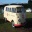
Label: ambulance